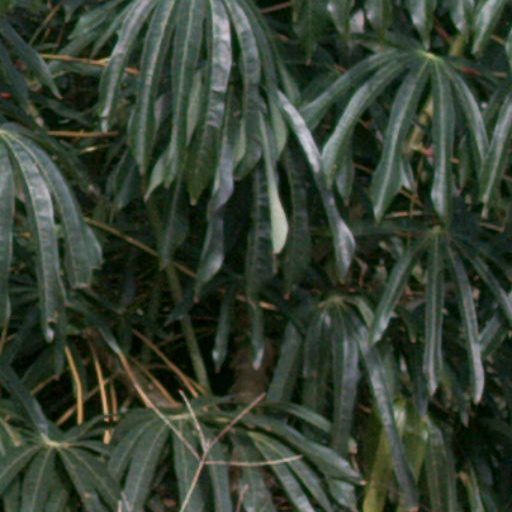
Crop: cassava